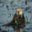
Label: otter